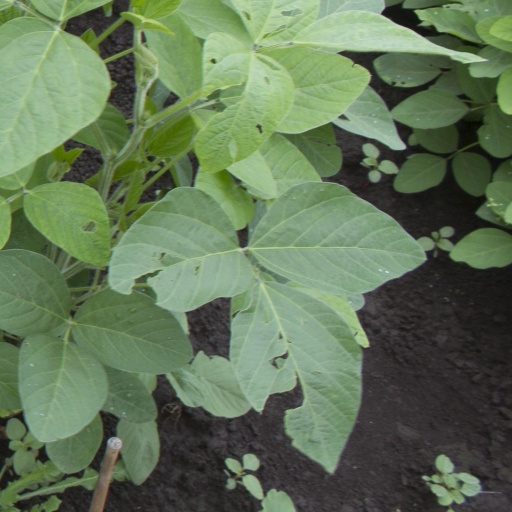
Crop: soybean